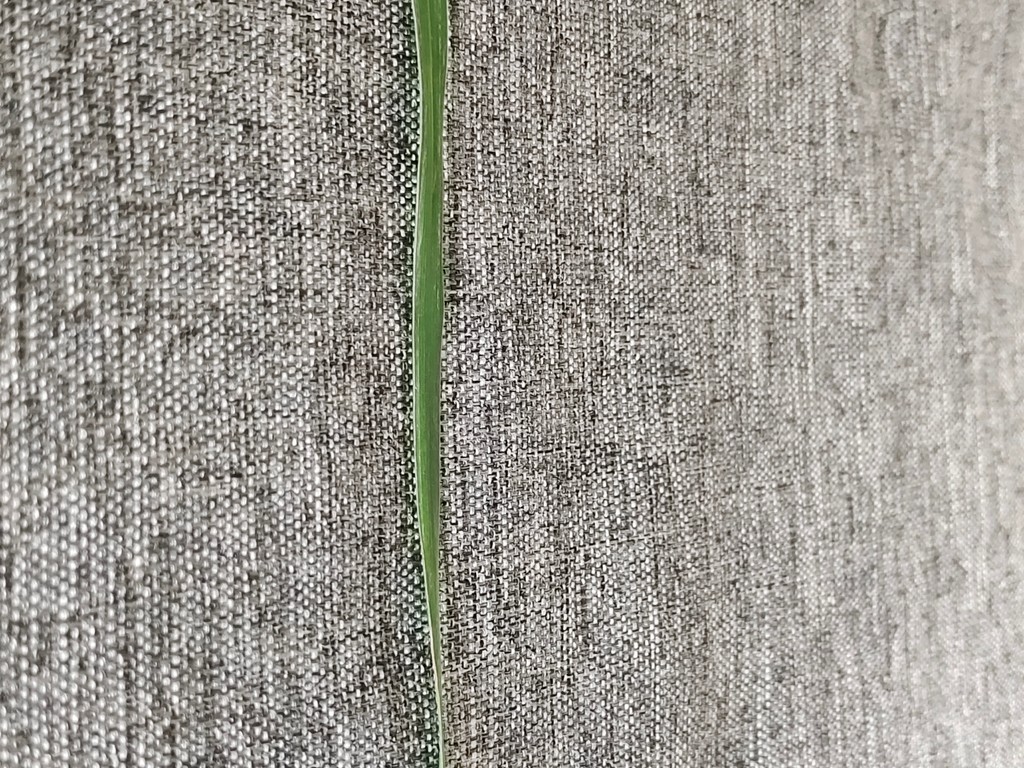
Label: Healthy